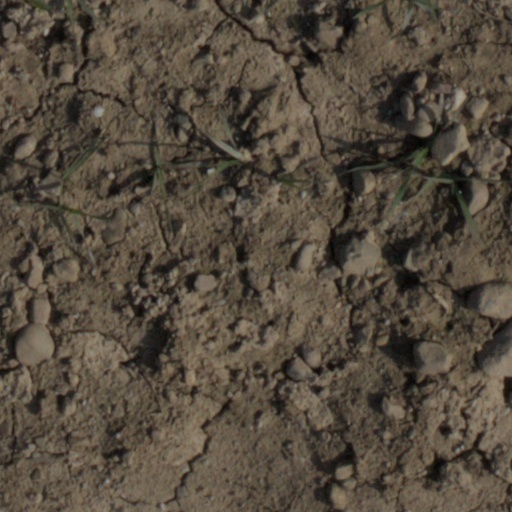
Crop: wheat